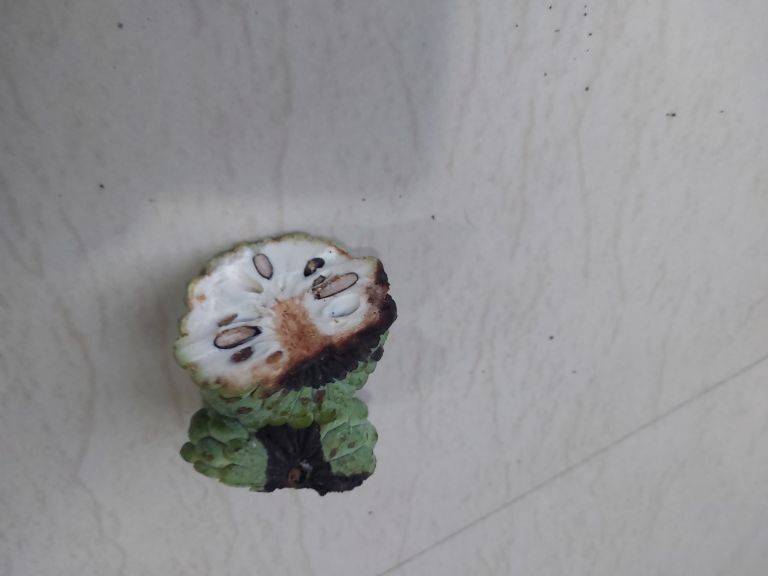
Disease label: Diplodia Rot